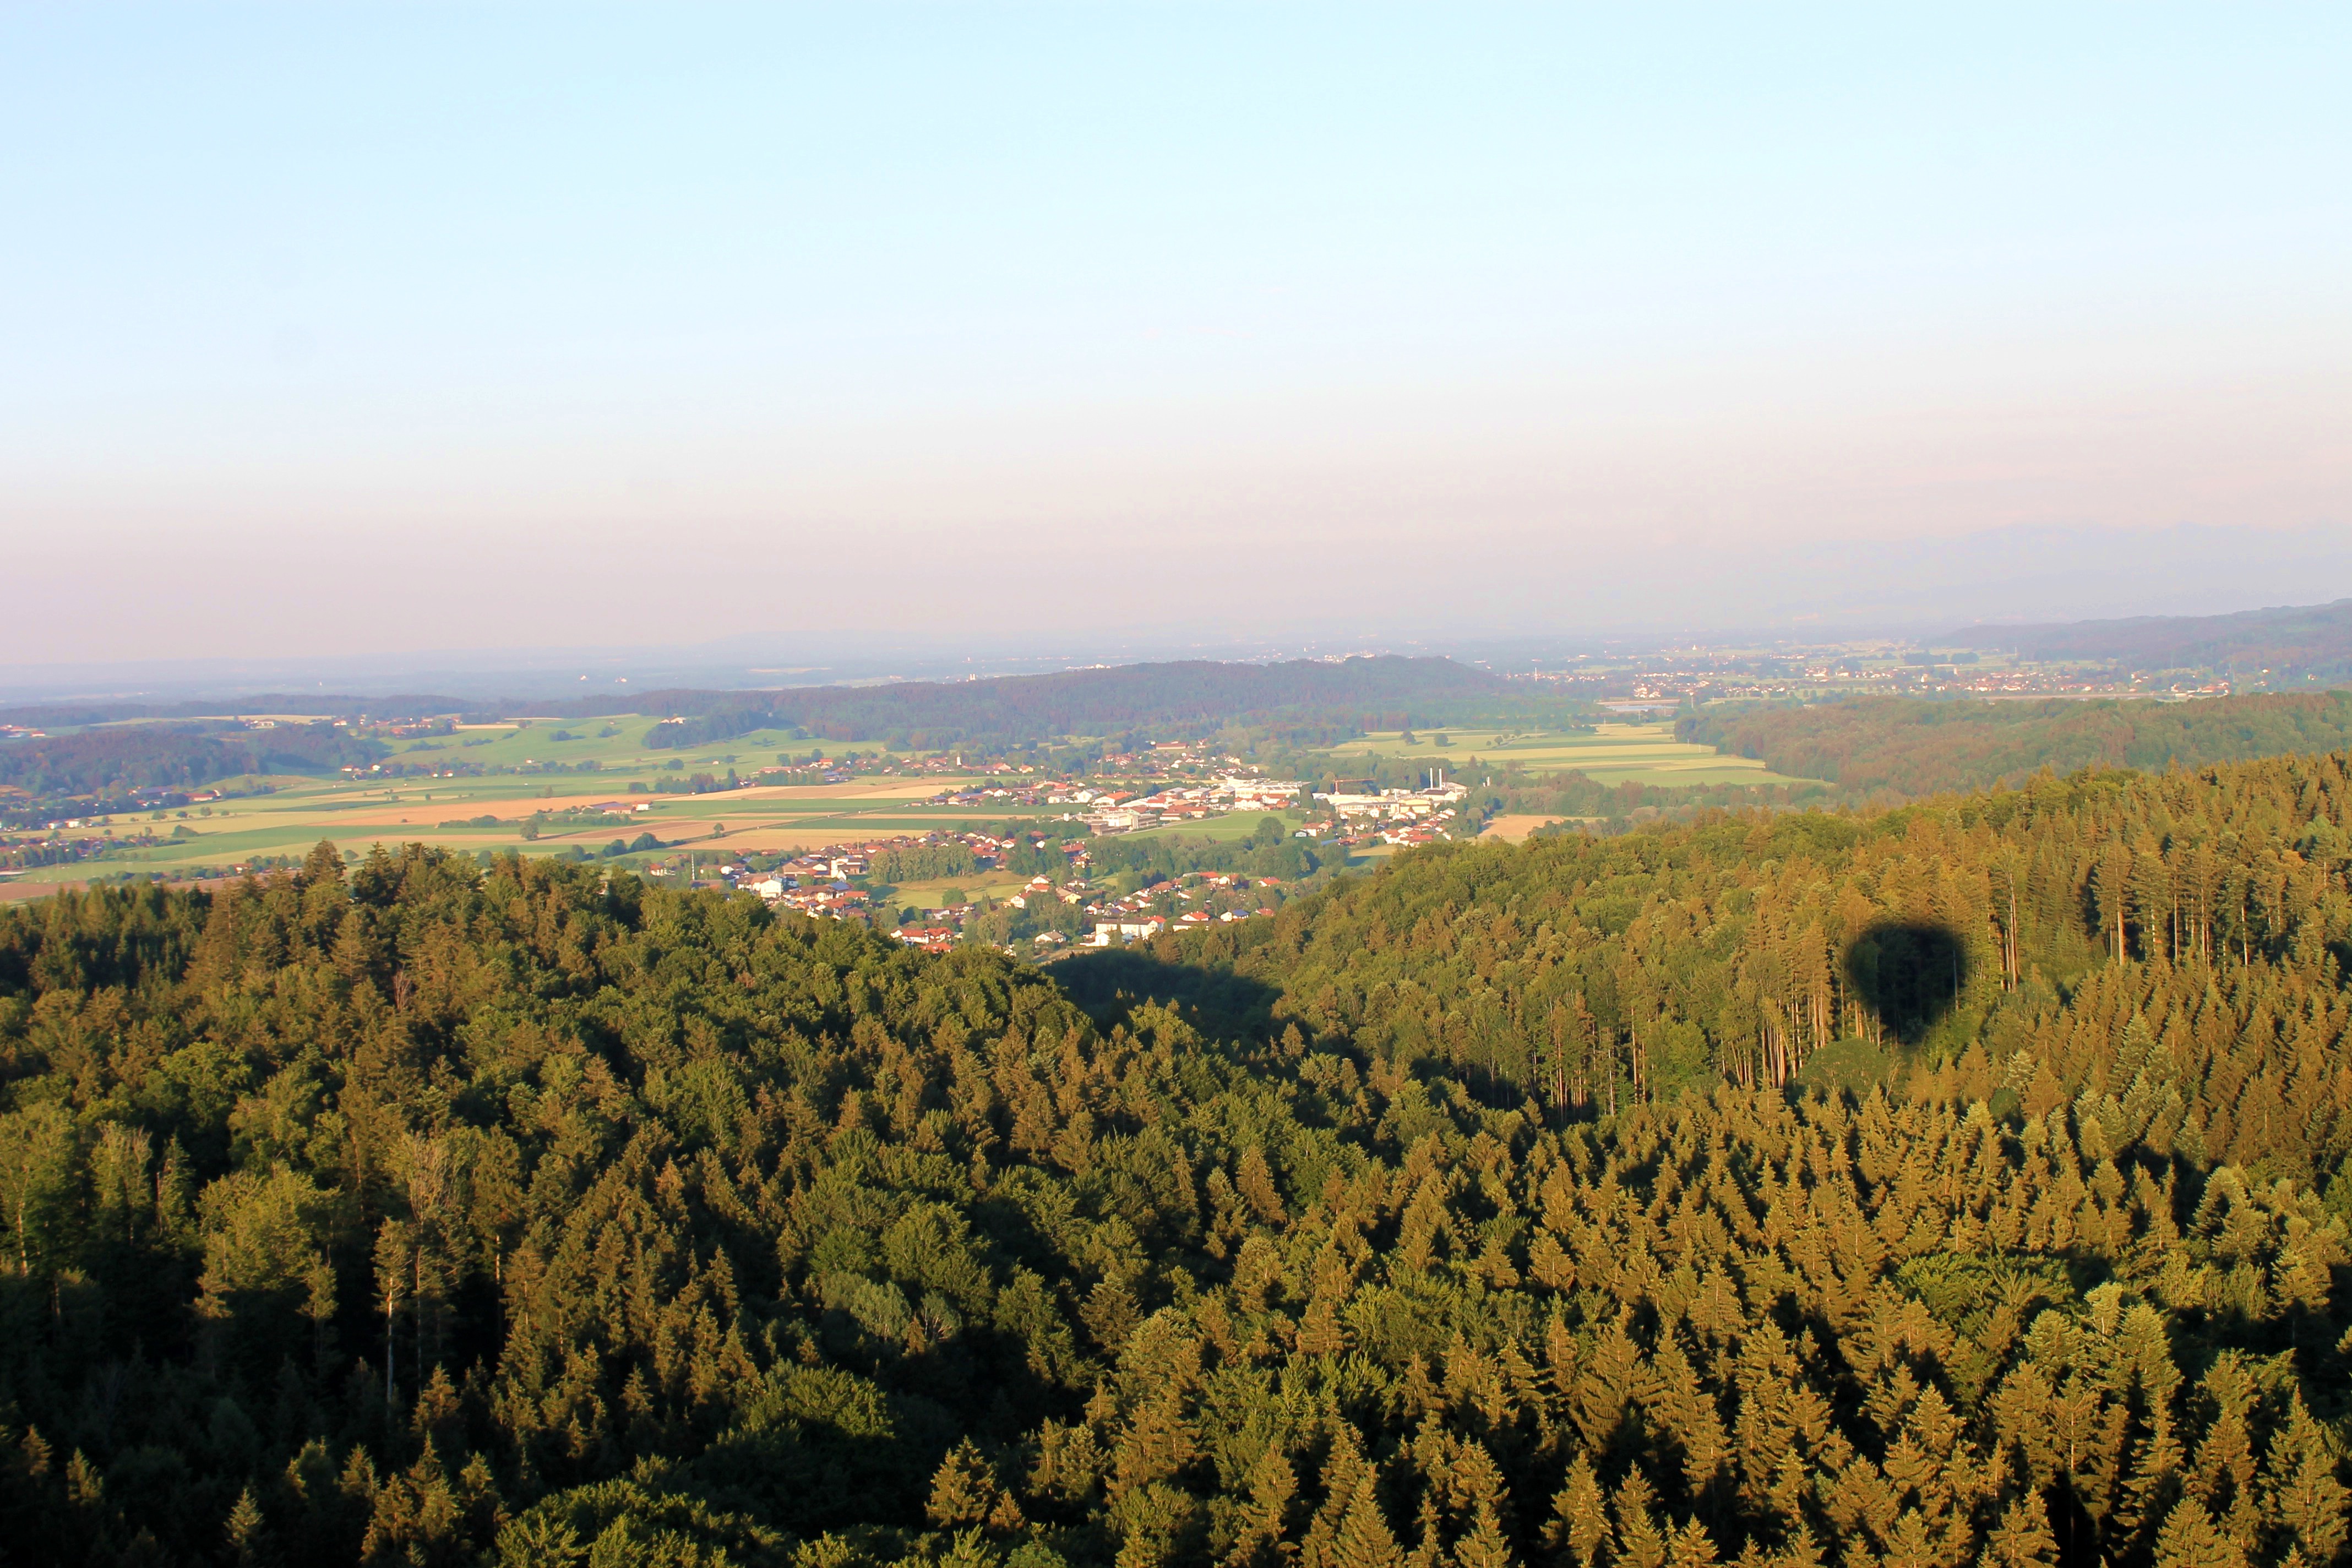
landscape, tree, nature, forest, wilderness, mountain, field, meadow, morning, leaf, hill, flower, valley, mountain range, autumn, agriculture, season, ridge, plateau, habitat, ecosystem, rural area, geographical feature, atmospheric phenomenon, mountainous landforms